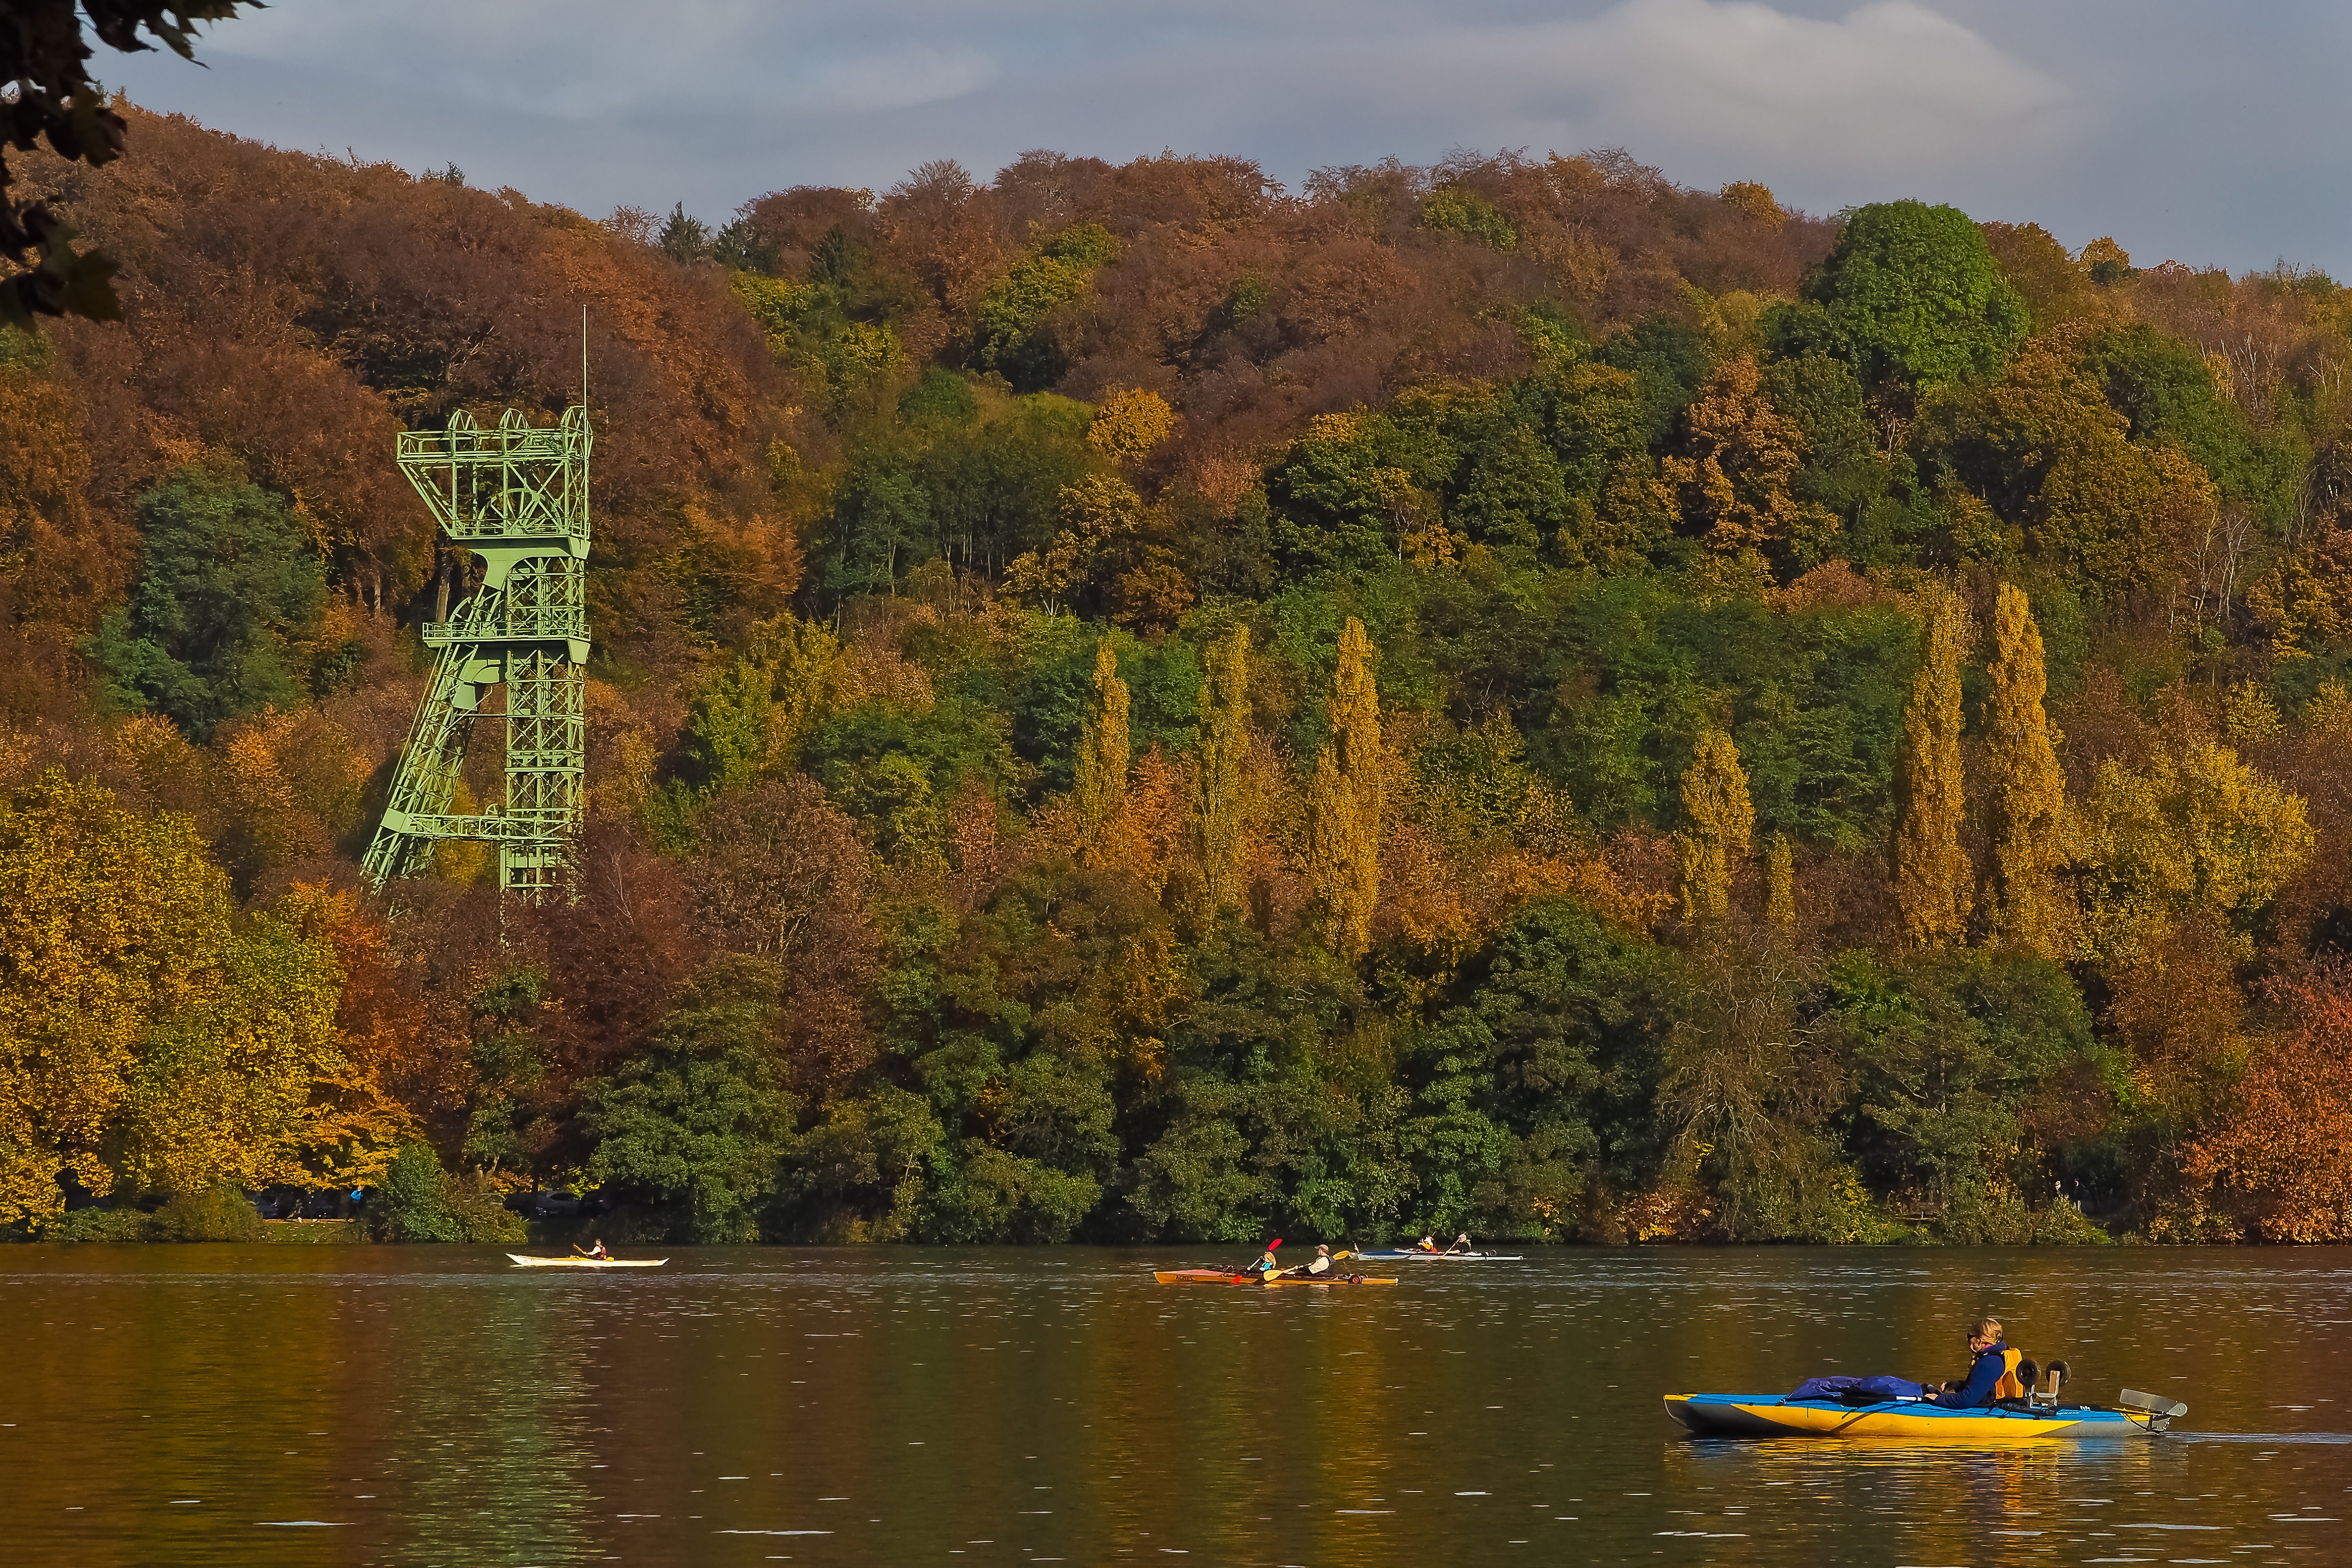
landscape, tree, water, nature, forest, wilderness, plant, sky, leaf, lake, old, atmosphere, river, pond, golden, reflection, color, autumn, industry, colorful, eat, season, farbenspiel, trees, autumn mood, emerge, leaves, bank, bright, bill, mine, october, rowing, mood, loch, time of year, fall color, fall foliage, leaves in the autumn, autumn forest, fall leaves, golden autumn, autumn colours, leaf coloring, mining, kayaks, atmospheric, industrial plant, colors of autumn, baldeneysee, golden october, ruhr area, conveyor system, rowing boats, headframe, rower, shaft tower